James Carville

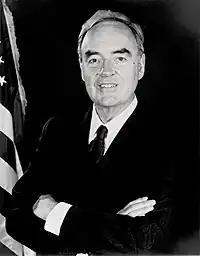
Pennsylvania U.S. Senator Harris Wofford

Carville helped Bob Casey Sr. win election as the 42nd Governor of Pennsylvania in 1986. Casey defeated Philadelphia District Attorney Ed Rendell in the Democratic primary in March, 56.5% to 39.6%.